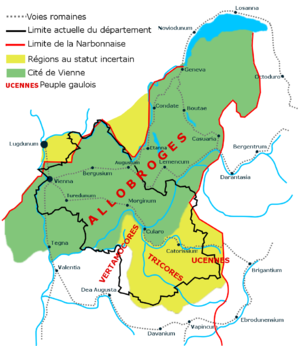
Carte des peuples gaulois en Isère réalisée par moi-même (Pedro38) avec Gimp sur le modèle de «
L'histoire de Villard-de-Lans, principale ville du massif du Vercors septentrional et isérois, secteur également connu sous le vocable des « Quatre-Montagnes » ou du « Val de Lans » est liée à cette partie de la montagne.
Saint-Nizier-du-Moucherotte est une commune française située géographiquement dans le massif du Vercors, administrativement dans le département de l'Isère, en région Auvergne-Rhône-Alpes et autrefois rattachée à l'ancienne province du Dauphiné.
Les Ucènes étaient un peuple celto-ligure de la Gaule narbonnaise. En latin, leurs noms seraient Ucennii voire Uceeni d'après Pline l'Ancien dans son Histoire naturelle ; l'orthographe Iconii est aussi avancée.
Rives, également appelée Rives-sur-Fure, de façon non officielle, au niveau local, est une commune française située dans le département de l'Isère en région Auvergne-Rhône-Alpes.
L'histoire du territoire actuellement occupé par le département de l’Isère en France est ancienne.
Vourey est une commune française située dans le département de l'Isère, en région Auvergne-Rhône-Alpes, correspondant à l'ancienne province du Dauphiné.
Saint-Martin-en-Vercors est une commune française située dans le département de la Drôme en région Auvergne-Rhône-Alpes et autrefois rattachée à l'ancienne province du Dauphiné. La commune fait également partie de la communauté de communes du Royans-Vercors depuis sa création en 2016 et est également adhérente au parc naturel régional du Vercors.
Chirens est une commune française située dans le département de l'Isère en région Auvergne-Rhône-Alpes.
Tullins est une commune française, située dans le département de l'Isère, en région Auvergne-Rhône-Alpes.
Vulbens est une commune française située dans le département de la Haute-Savoie, en région Auvergne-Rhône-Alpes. Elle fait partie de l'agglomération du Grand Genève.
Moirans est une commune française située dans le département de l'Isère, en région Auvergne-Rhône-Alpes.
Le passage des Alpes par Hannibal est une étape majeure de la marche vers l’Italie de l’armée d’Hannibal Barca, réalisée à la fin de l’année 218 av. J.-C., au début de la deuxième guerre punique déclenchée contre Rome. La voie terrestre par le sud de la Gaule est la seule possible pour conduire plusieurs dizaines de milliers d'hommes d'Espagne en Italie. De surcroît, Hannibal espère trouver des alliés parmi les tribus gauloises de Gaule cisalpine, en arrivant dans un territoire mal contrôlé par les Romains. Après avoir traversé le Languedoc et passé le Rhône, Hannibal évite d'affronter l'armée de Scipion débarquée dans les bouches orientales du Rhône et conduit ses troupes à travers les Alpes en dix jours d'approche, neuf jours de montée au milieu de tribus hostiles, deux jours de regroupement au col et quatre jours de descente en se taillant un chemin dans le versant, pour parvenir enfin dans la plaine du Pô. Quoique difficile, le franchissement des Alpes par une armée n'est pas exceptionnel dans l'Antiquité. C'est la figure de son chef de guerre Hannibal et la présence des éléphants qui lui donnent un relief unique et ont contribué à sa célébrité.
Saint-Pierre-en-Faucigny est une commune française située dans le nord du département de la Haute-Savoie, en région Auvergne-Rhône-Alpes.
Cet article détaille l'histoire du département de la Drôme.
Annecy est une ville française, chef-lieu et préfecture du département de la Haute-Savoie en région Auvergne-Rhône-Alpes. Au nord des Alpes françaises, après Genève à 40 km au nord, Annecy fait partie de l'axe des agglomérations du sillon alpin en alignement avec Chambéry puis Valence et Grenoble.
Bonnefamille est une commune française située dans le département de l'Isère en région Auvergne-Rhône-Alpes.
Faverges est une ancienne commune française située dans le Sud du département de la Haute-Savoie en région Auvergne-Rhône-Alpes. Centre urbain de la communauté de communes du pays de Faverges, la commune comptait 6 968 habitants en 2013, ce qui en fait la dix-neuvième ville haut-savoyarde. La commune se situe en amont du lac d'Annecy, dans la vallée de Faverges, passage naturel entre la cluse d'Annecy et la combe de Savoie.
Valencogne est une commune française située dans le département de l'Isère en région Auvergne-Rhône-Alpes et, autrefois rattachée à la province du Dauphiné. La commune qui se situe plus particulièrement dans la région naturelle des Terres froides du Dauphiné fut adhérente à la communauté de communes Bourbre-Tisserands, puis a rejoint la communauté de communes « Les Vals du Dauphiné » au 1ᵉʳ janvier 2017.
L'histoire de Savoie présente une synthèse des différentes périodes de la Préhistoire à nos jours de l'entité géographique et historique appelée Savoie, un territoire dont la définition a varié au cours des périodes historiques, jusqu'à être définie par les deux départements français de la Savoie et de la Haute-Savoie.
Vitis allobrogica est une espèce de vignes antiques, issue de Vitis vinifera, qui se développa entre une région déterminée par le lac Léman, les Alpes et le Rhône, le pays des Allobroges. Ses raisins avaient l'avantage de mûrir avant les gelées et d'être capable de résister aux conditions climatiques alpines. Lors de la colonisation romaine cette vigne fut plantée sur la rive droite du Rhône puis sur la rive gauche. Son vin, connu sous le nom de vin poissé, rendit célèbre Vienne-la-Vineuse, port d'embarquement des amphores et des tonneaux contenant ce vin.
Voreppe est une commune française située dans le département de l'Isère, en région Auvergne-Rhône-Alpes.
Vaulx-en-Velin, prononcé [voɑ̃vlɛ̃] ou [voɑ̃vəlɛ̃], est une commune française située dans la métropole de Lyon en région Auvergne-Rhône-Alpes. Située dans la banlieue est de Lyon, elle fait partie des communes dites de l'Est lyonnais, tout comme Bron ou Décines-Charpieu. Ses habitants sont appelés les Vaudais.
Morestel est une commune française située dans le département de l'Isère, en région Auvergne-Rhône-Alpes et, autrefois rattachée à l'ancienne province du Dauphiné.
Le pays ou vallée de Faverges est une petite région naturelle située au sud du lac d'Annecy. Il est constitué d'une vallée entourée du massif des Bauges, à l'ouest, et de la fin de la chaîne des Aravis à l'est. Le pays de Faverges, est un pays savoyard, faisant partie du canton de Faverges, 2ᵉ circonscription de Haute-Savoie, arrondissement d'Annecy, département de Haute-Savoie, région Auvergne-Rhône-Alpes.
Montaud est une commune française située géographiquement dans le massif du Vercors, administrativement dans le département de l'Isère et en région Auvergne-Rhône-Alpes.
Vizille est une commune française située, géographiquement dans la vallée de la Romanche, administrativement dans le département de l'Isère et en région Auvergne-Rhône-Alpes.
Upie est une commune française située dans le département de la Drôme, en région Auvergne-Rhône-Alpes.
Saint-Julien-en-Vercors est une commune française située dans le département de la Drôme en région Auvergne-Rhône-Alpes et, autrefois rattachée à l'ancienne province du Dauphiné. La commune fait également partie de la communauté de communes du Royans-Vercors depuis sa création en 2016 et elle est également adhérente au parc naturel régional du Vercors.
Yvoire est une commune française située dans le département de la Haute-Savoie, dans le canton de Sciez en région Auvergne-Rhône-Alpes.
Crolles [kʁol] est une commune française, géographiquement installée dans la vallée du Grésivaudan, administrativement située dans le département de l'Isère en région Auvergne-Rhône-Alpes et, autrefois, rattachée à l'ancienne province du Dauphiné.
Le Dauphiné est une entité historique et culturelle, jadis nommée Viennois parce que Vienne fut par le passé la capitale de toute cette ancienne province Viennoise située dans le quart sud-est de la France actuelle. Le Dauphiné de Viennois fut un État, sous l’autorité des comtes d’Albon, qui prirent le titre de dauphins. Cette entité apparaît dans l'ancienne Provence, et était une subdivision du Saint-Empire romain germanique, de ses origines admises au XIᵉ siècle, jusqu'à son rattachement en 1349 au royaume de France. En 1343 le roi de France Philippe VI de Valois avait décidé, lors de son séjour à Sainte-Colombe, et acté par lettres patentes datée d’août de la même année, que désormais lui et ses successeurs à qui appartiendra le Dauphiné seront appelé Dauphin de Viennois. La province continue à l'époque de s'étendre et acquiert sa forme définitive au XVᵉ siècle.